Somebody Dance with Me

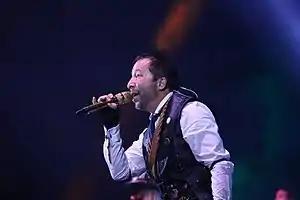
DJ BoBo performing at one of his concerts.

A very low budget music video for "Somebody Dance with Me" was shot entirely in a music venue with an audience and a performance of the song with various dancers. According to DJ BoBo, the video was shot on a budget of 3,000 Swiss Francs only. An official video from one of DJ BoBo's concerts, where the singer performs "Somebody Dance with Me" on stage was later made available on DJ BoBo's official YouTube channel in 2009, having generated more than 39 million views as of early 2025.